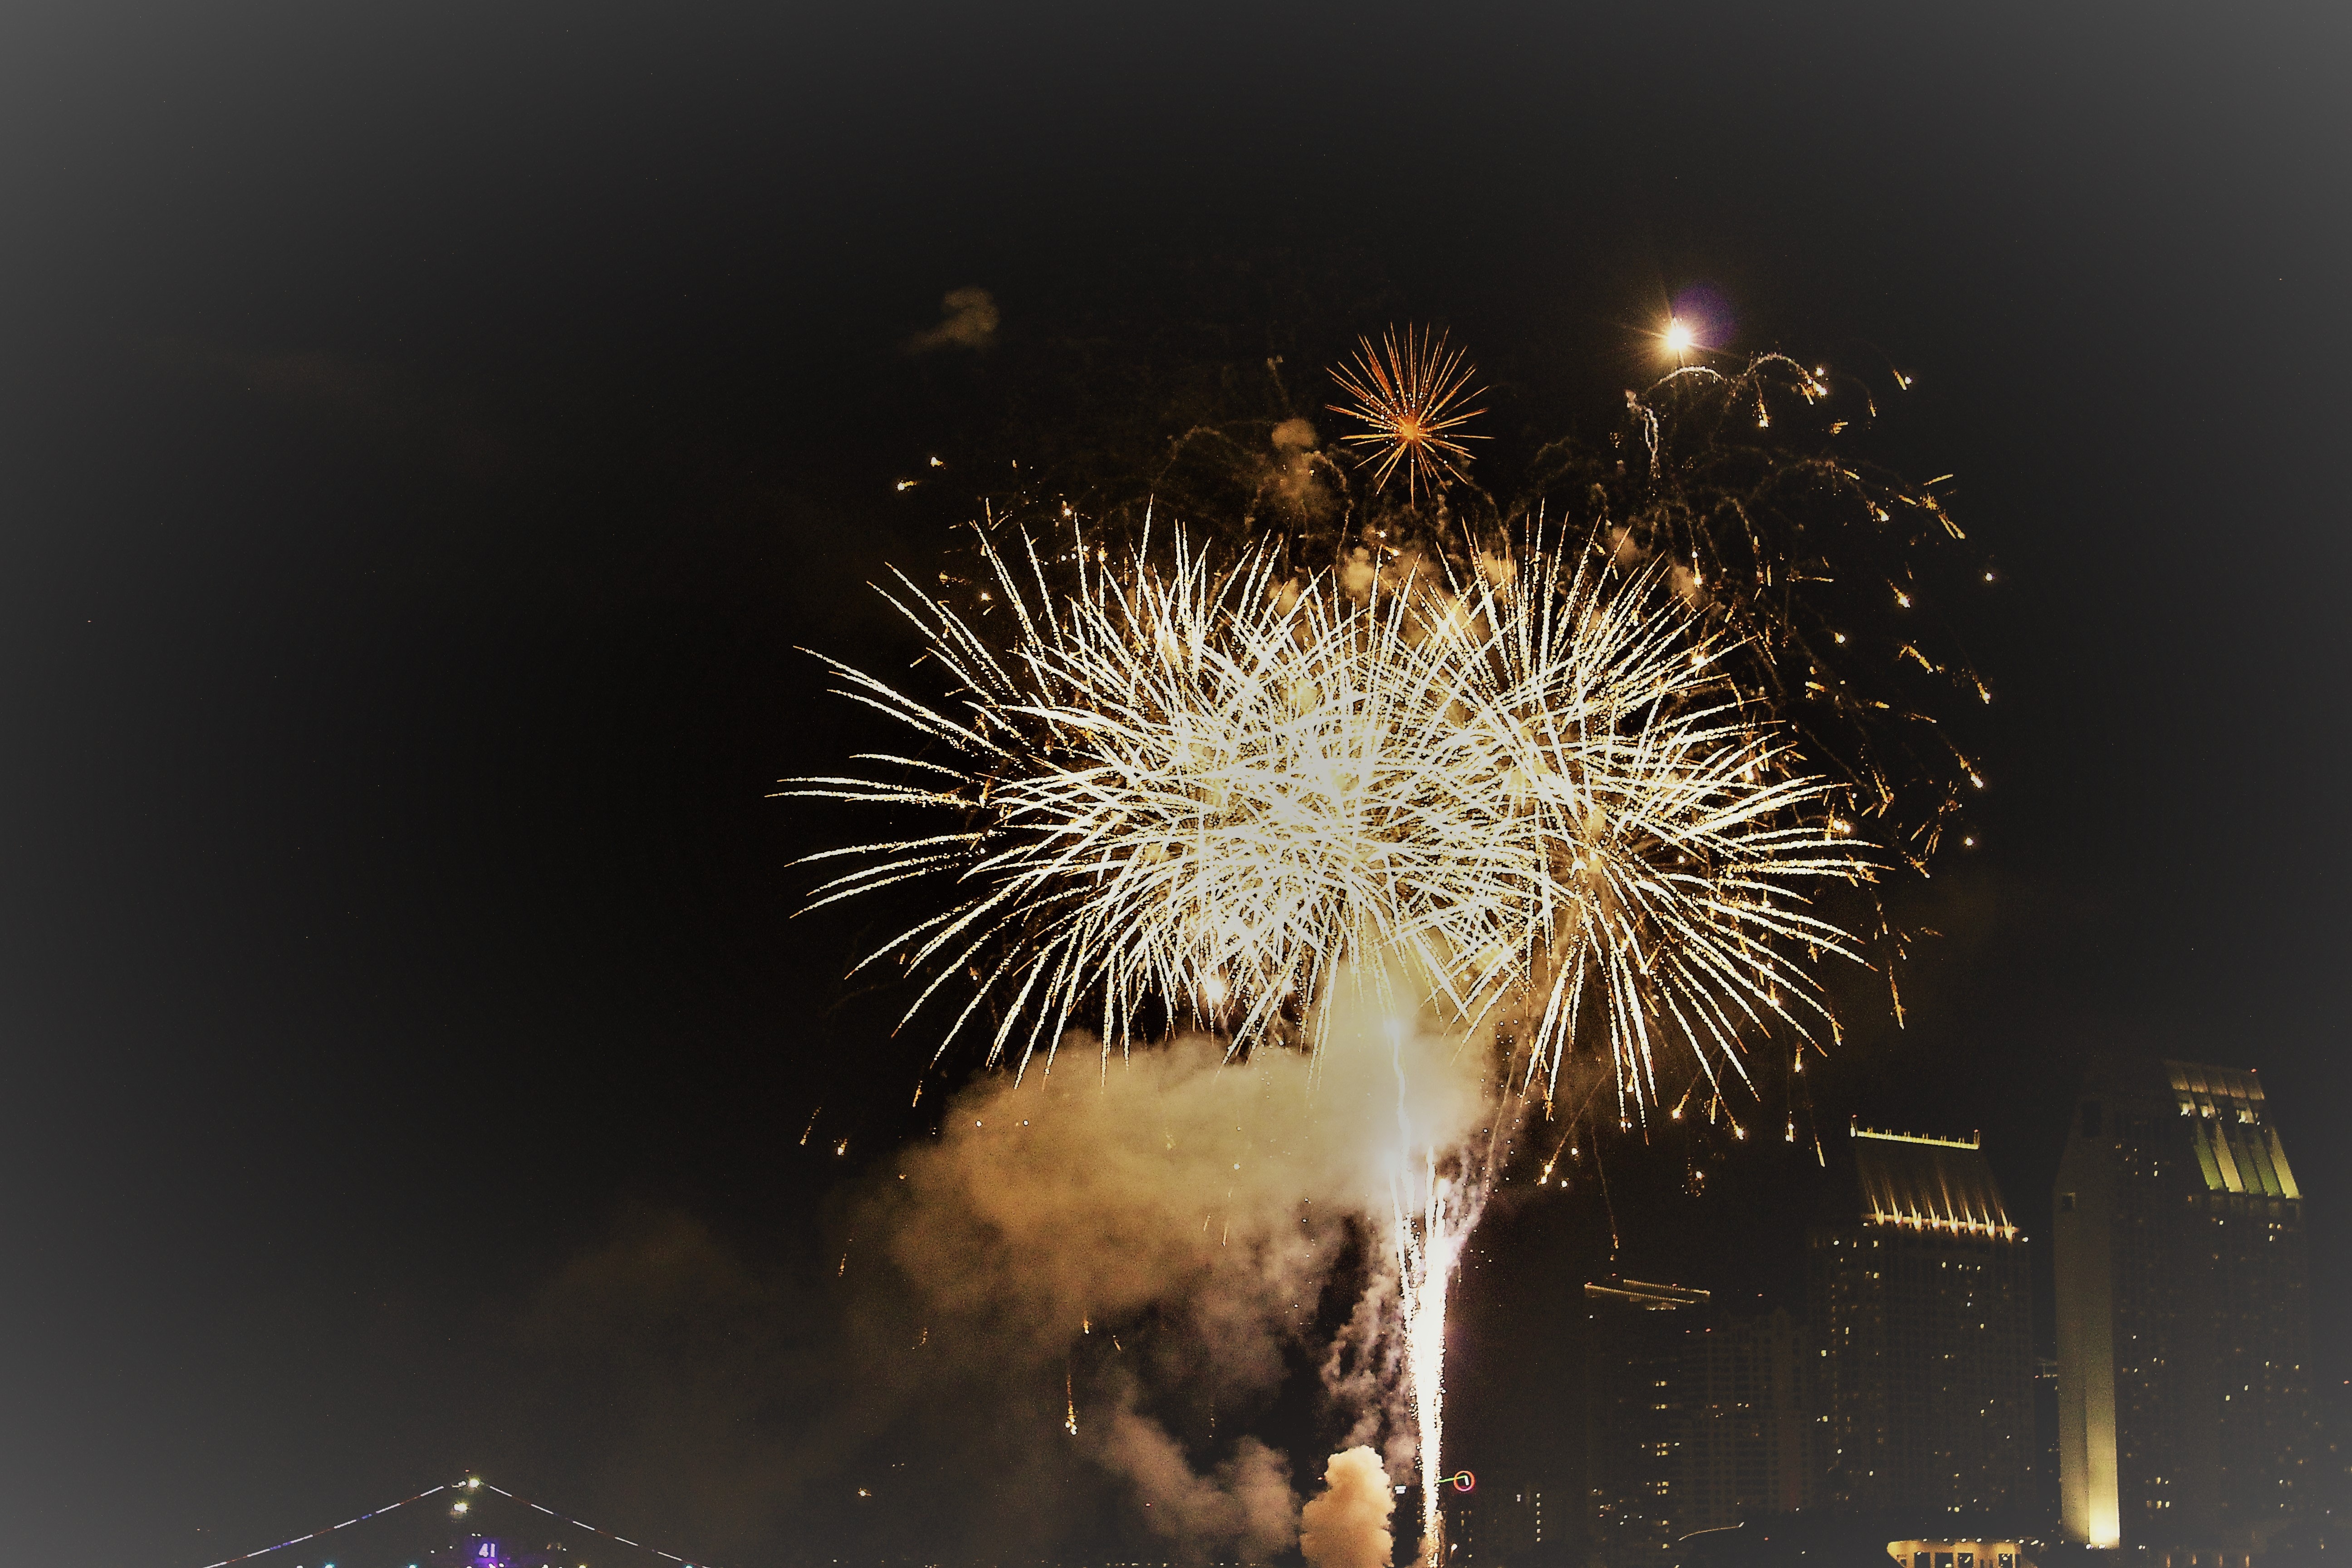
fireworks, event, sky, night, new year's eve, fete, explosive material, new year, public event, darkness, stock photography, midnight, computer wallpaper